Rakhine State

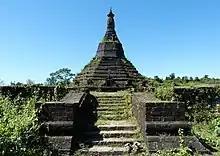
Laung Bwann Brauk Pagoda

In 1948, Rakhine became a division within the Union of Burma, and the three districts became Arakan Division. From the 1950s, there was a growing movement for secession and restoration of Arakan independence.